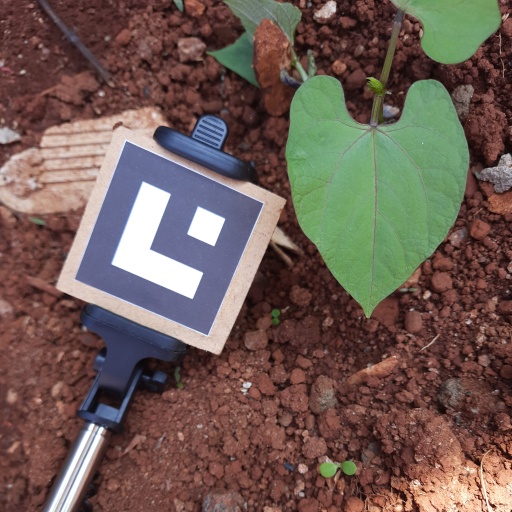
Observations: wavy surface, no eating holes, under shade